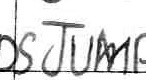
Label: jump